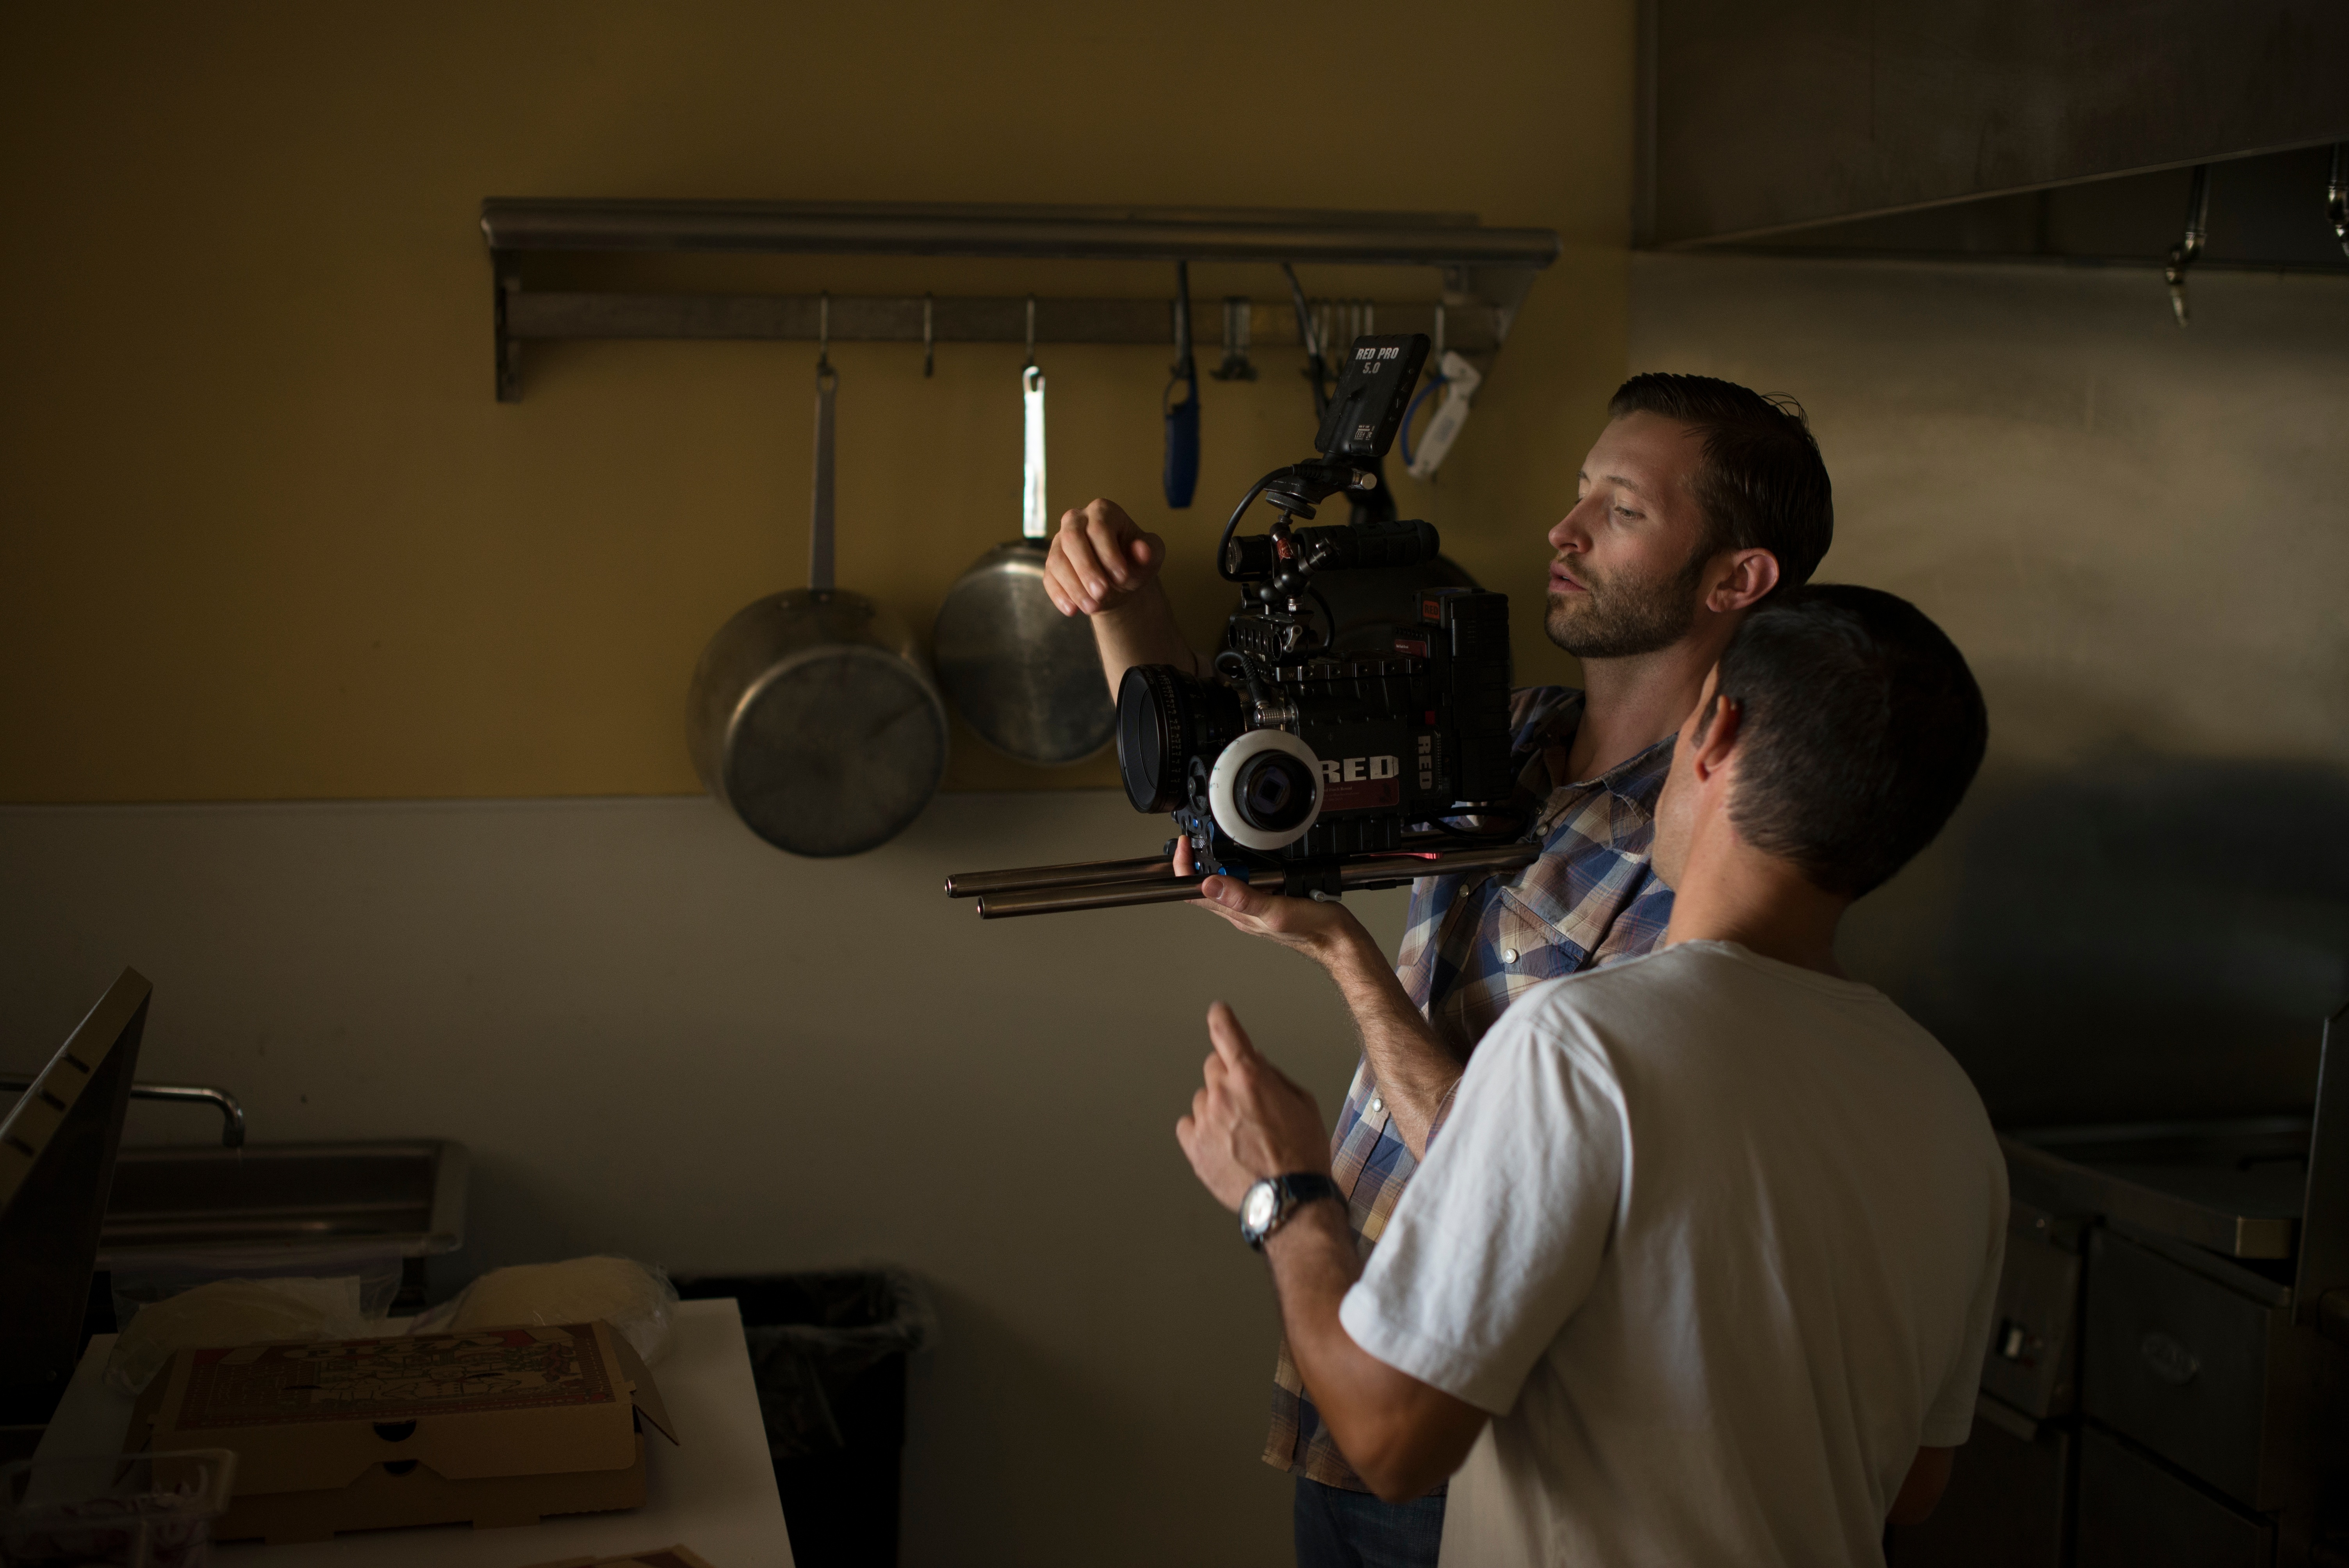
person, camera, film, filming, camermaman, screenshot, shooting range